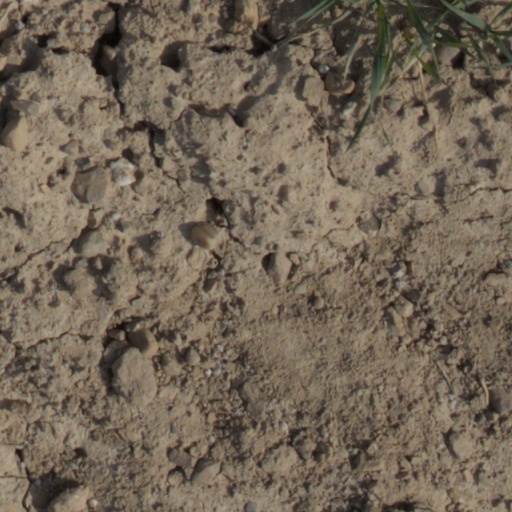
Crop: wheat